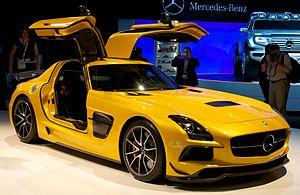
Supercar est un terme informel parfois utilisé pour qualifier des véhicules extrêmement performants pour leur époque. Ce terme est très discuté dans la mesure où il n'en existe aucune définition officielle ; de fait, il n'existe pas de liste exhaustive de modèles ainsi classés et chaque personne peut se faire sa propre idée de ce qu'est une supercar.